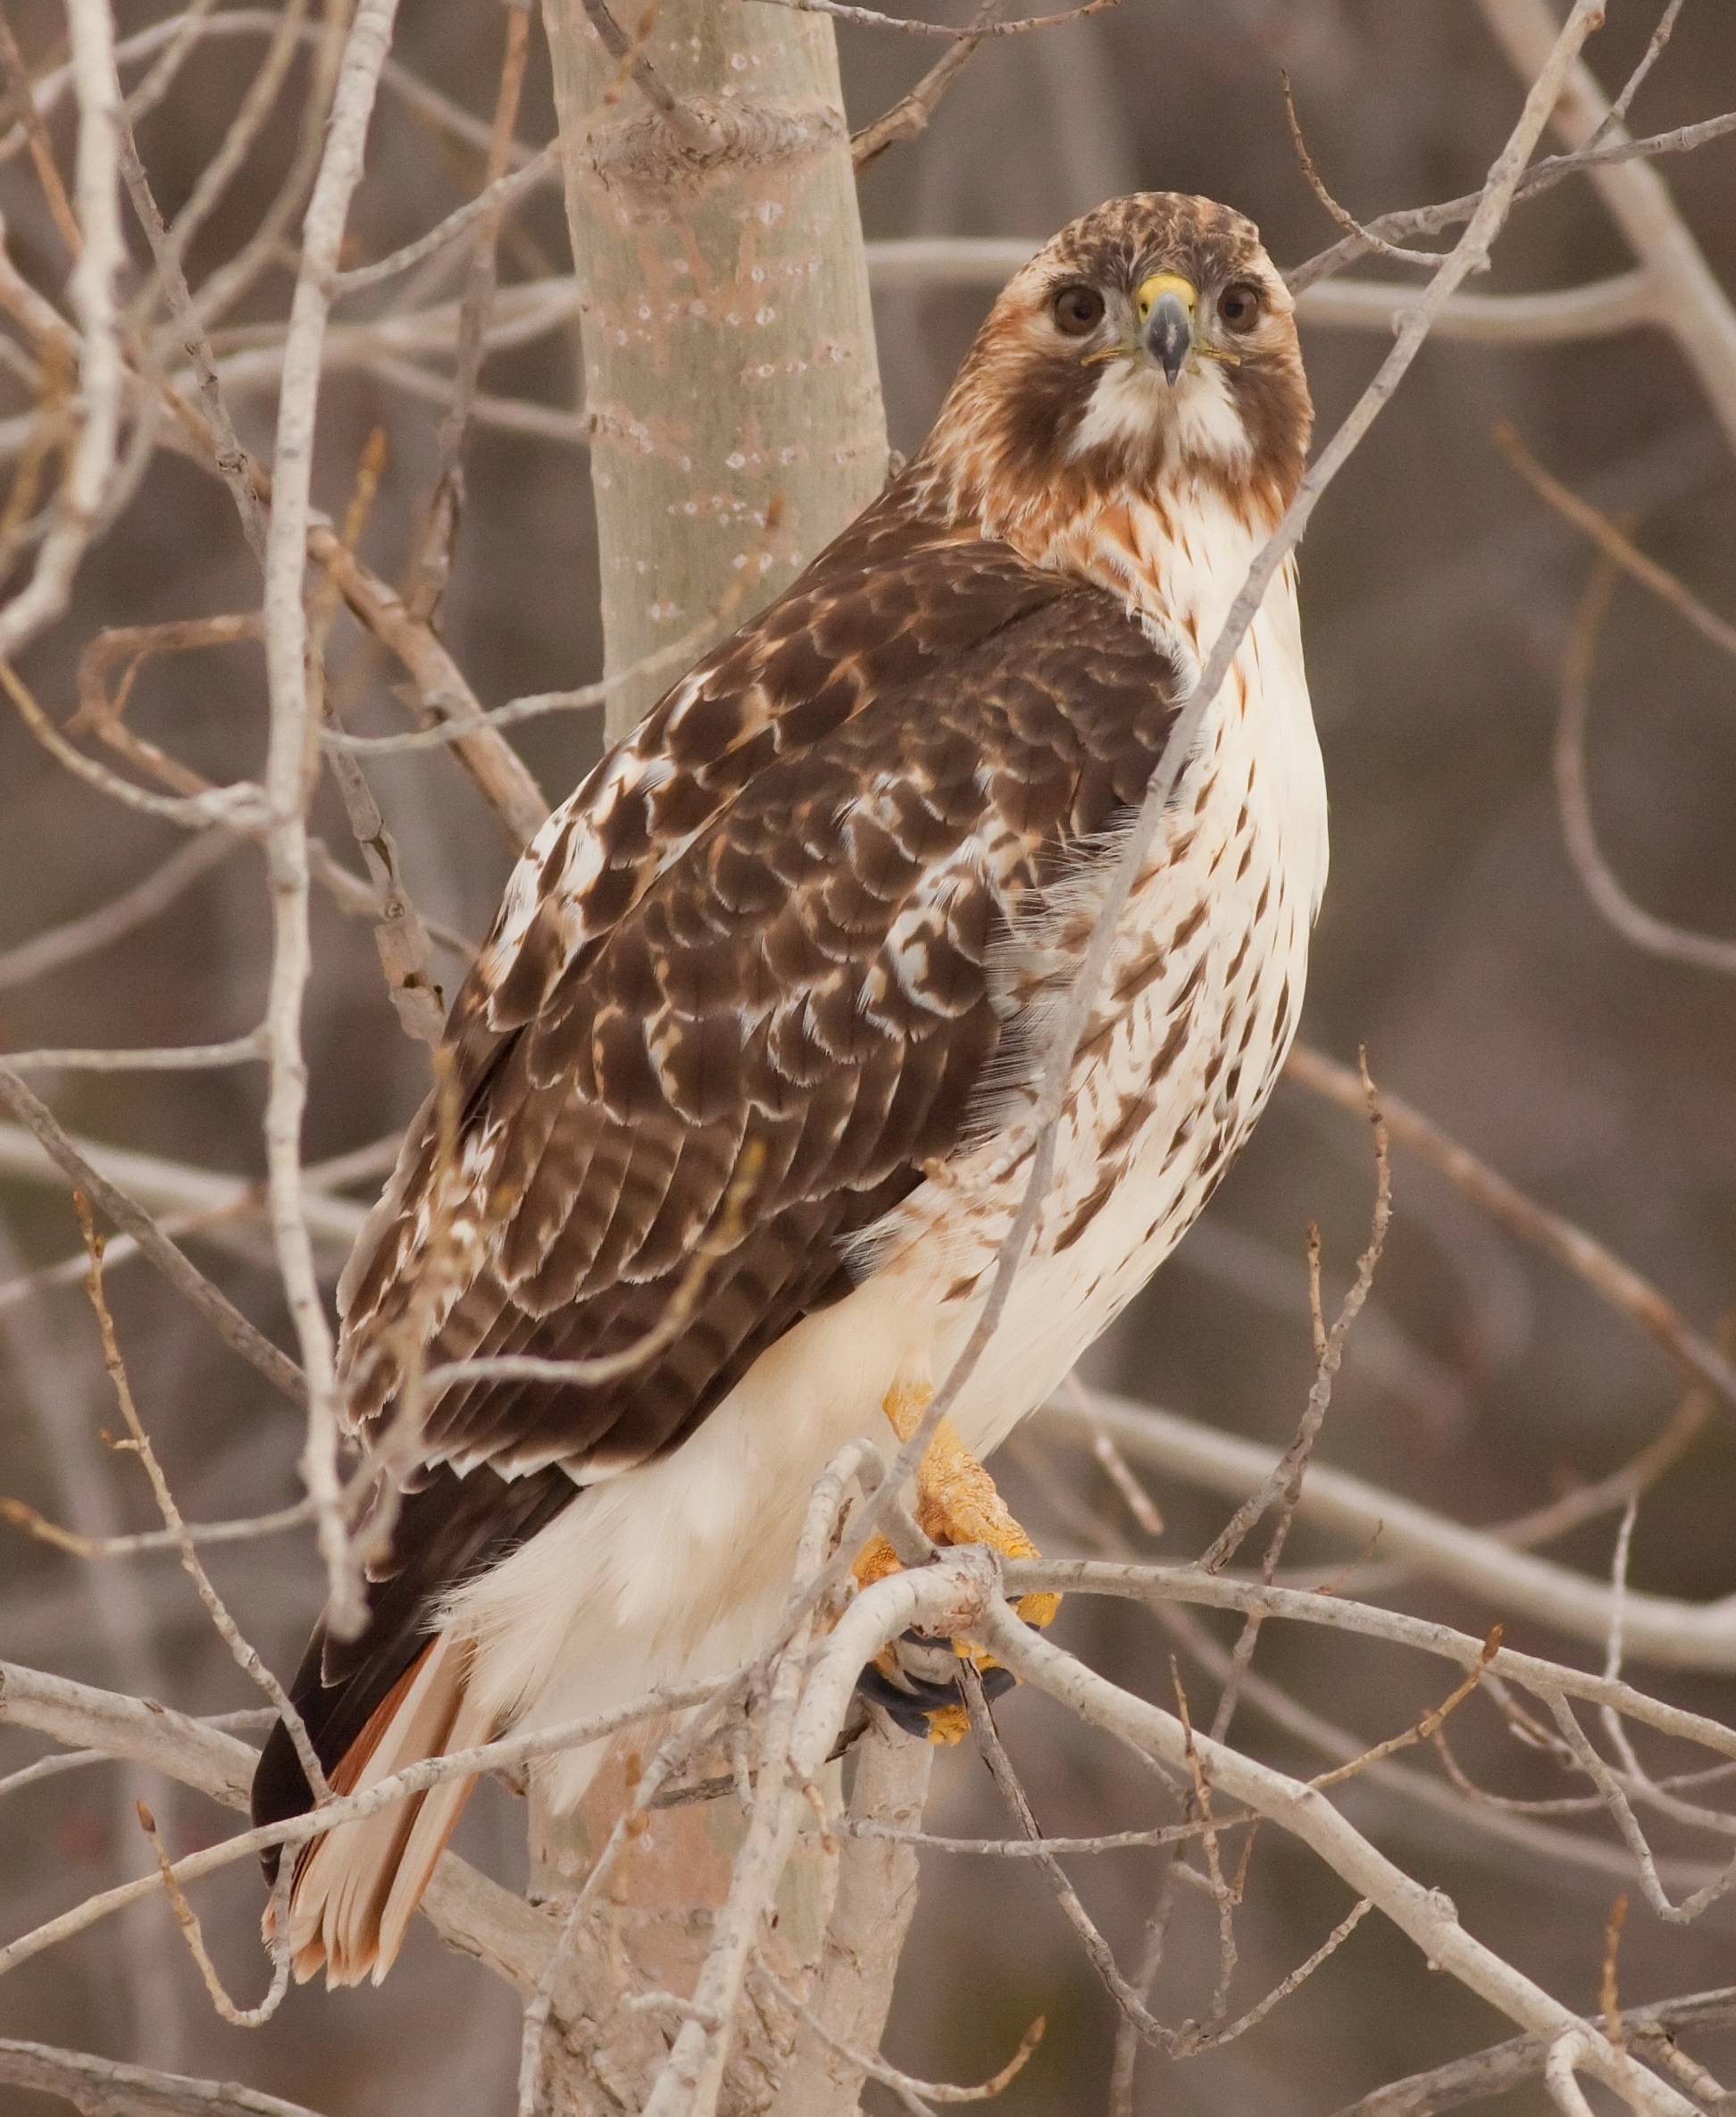
hawk, bird, predator, raptor, nature, animal, talons, red tailed, brown, feather, beak